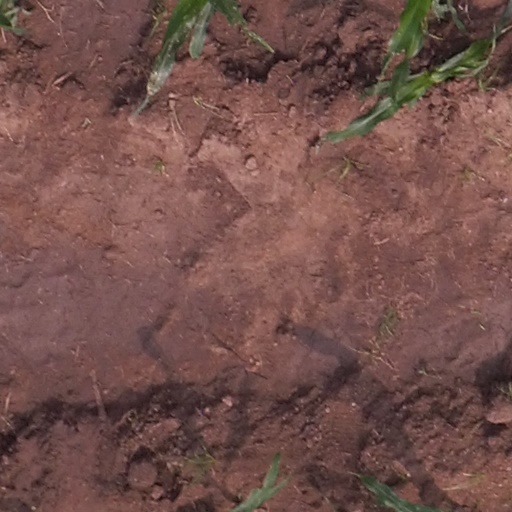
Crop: maize; corn